List of cocktails

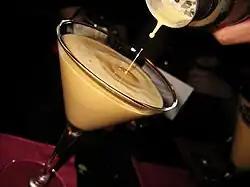
A Brandy Alexander being served

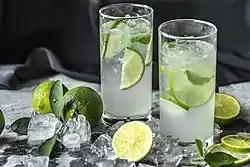
A Caipirinha with lime

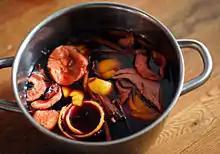
Mulled wine steeping (Swedish "glögg")

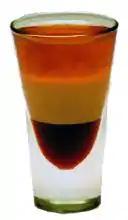
A B-52

"A liqueur containing cream, imparting a milkshake-like flavor"